Strawberry Panic!

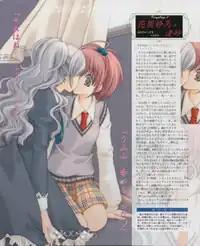
The first short story from the reader participation project featuring Nagisa and Shizuma as the first couple

Since the first issue of ASCII Media Works' "Dengeki G's Magazine" was published, the editors of the magazine have hosted reader participation games whose outcome is directly influenced by the people who read the magazine. "Strawberry Panic!"s origin was in the October 2003 issue of "Dengeki G's Magazine" where it was announced after the ending of Sakurako Kimino's previous work "Sister Princess" that a new reader participation project would start the following month. At that time popular Girls Love media like Maria-sama ga Miteru were largely published in outlets with a majority female audience like Shueisha's Cobalt Bunko. To start a new audience-driven project on G's which had a 90% male readership was described as "very ambitious" by the editors.